Kerinci language

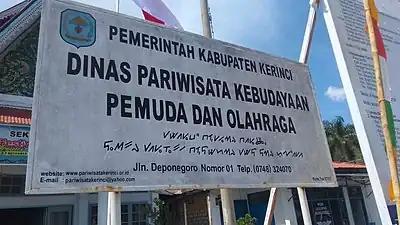
Government signs in Kerinci Regency and Sungai Penuh are now bilingual, featuring both Latin and Incung script

Historically, the Kerinci language was written in the Incung script ("Suhat Incoung"). The Incung script is the only known indigenous script discovered in central Sumatra, related to both the Lampung script, employed in the Lampung language, and the Rencong script, used in the Rejang language of southern Sumatra. Linguistically, "incung" means slanted or tilted in the Kerinci language. This script is composed of straight lines, broken and tilted segments, and curves, written at a slight angle. The Incung script is a cultural heritage left by the ancestors of the Kerinci people. This script was used to document the history of the ancestors, literature in the form of romantic and sorrowful prose, customary agreements, and spells.